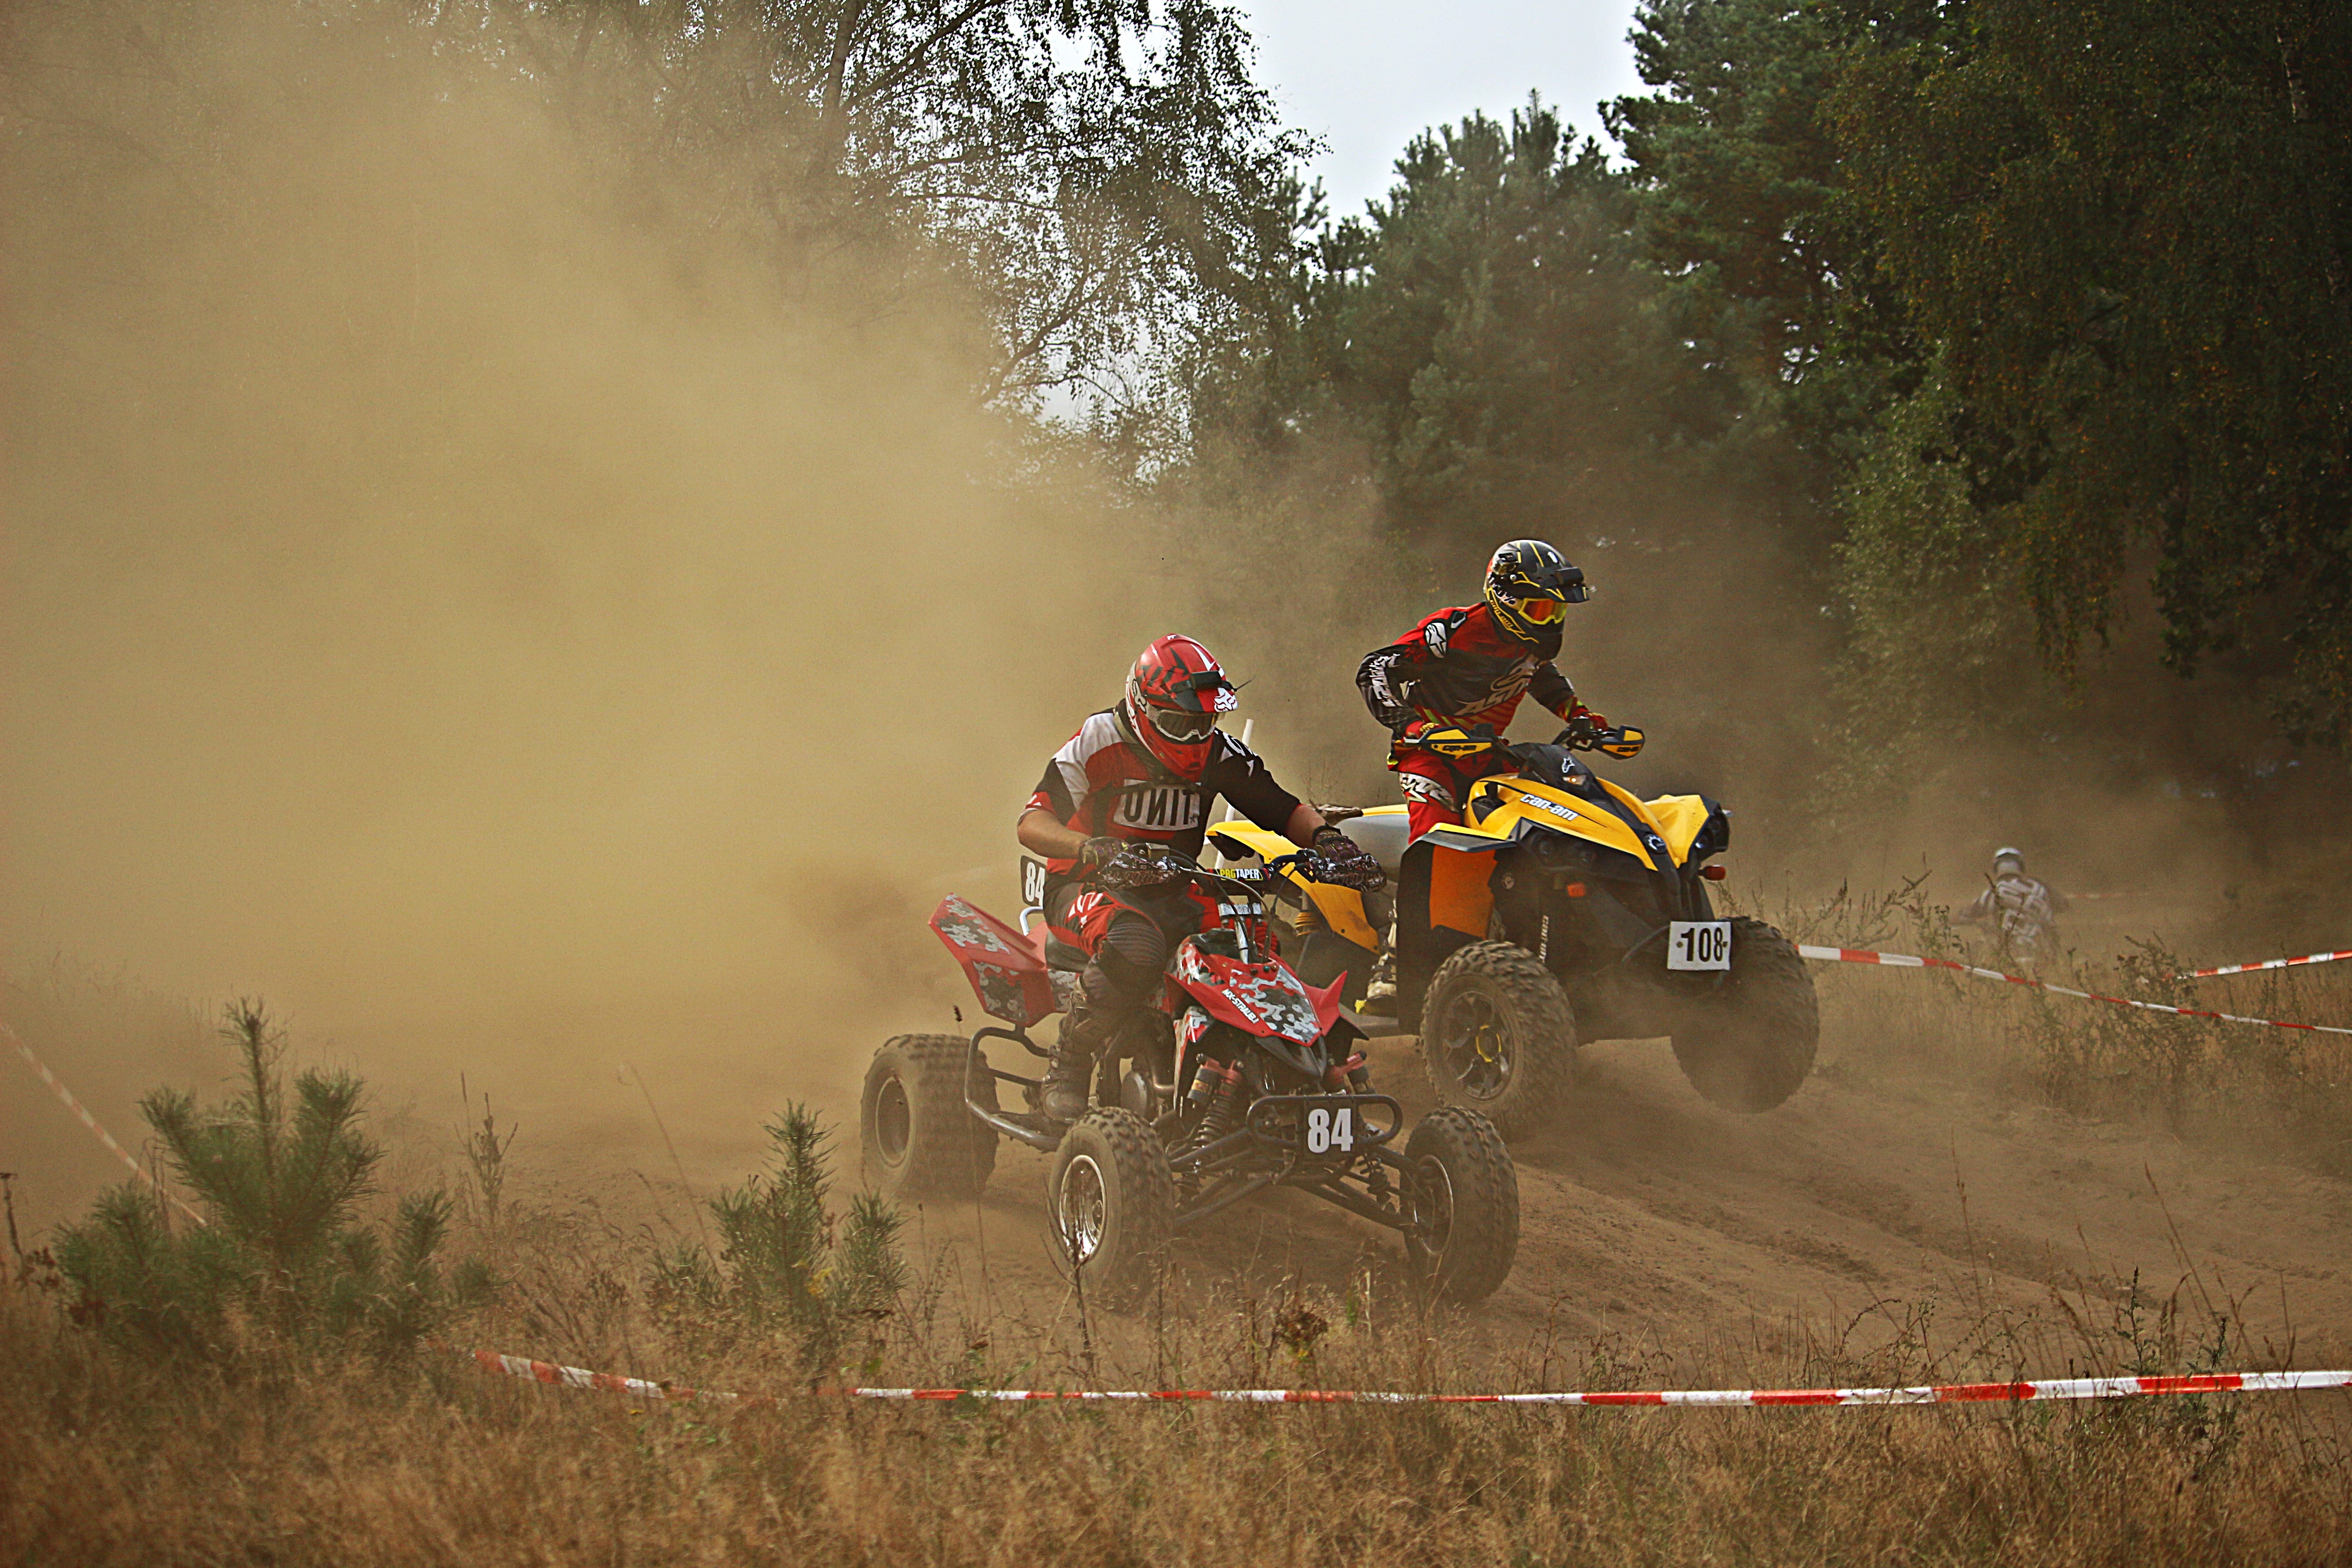
sand, vehicle, motorcycle, motocross, soil, cross, extreme sport, race, sports, racing, quad, motorsport, screenshot, enduro, motocross ride, motorcycle sport, motorcycling, all terrain vehicle, motorcycle racing, off roading